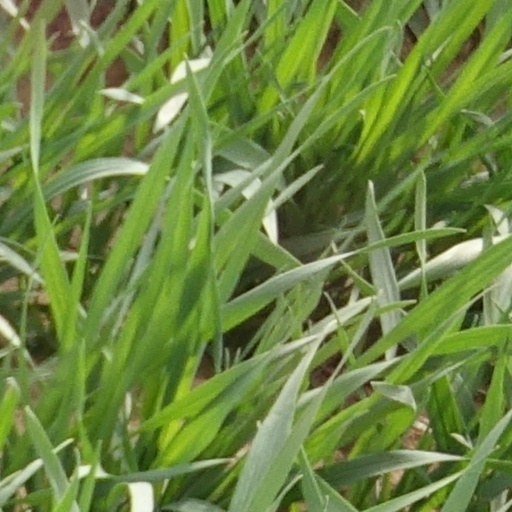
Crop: wheat